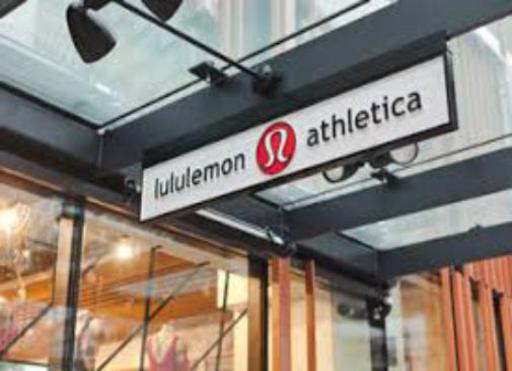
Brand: lululemon athletica-1
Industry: Sports